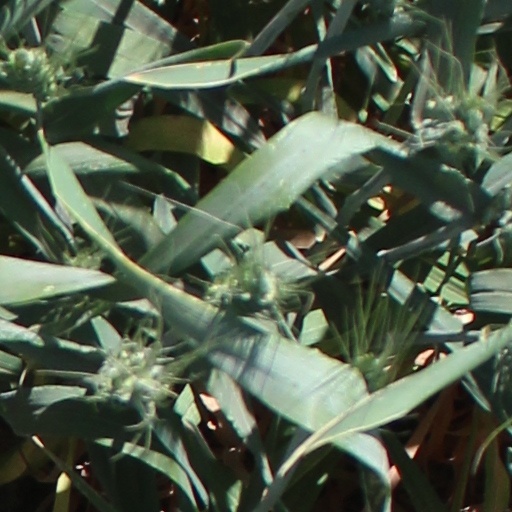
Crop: wheat